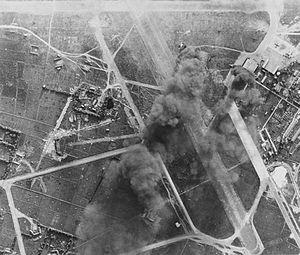
Le raid en mer de Chine méridionale est une opération menée par la troisième flotte américaine entre le 10 et le 20 janvier 1945 pendant la guerre du Pacifique de la Seconde Guerre mondiale. Le raid a été mené pour soutenir la libération de Luçon, aux Philippines. L'objectif visait des navires de guerre japonais, des convois de ravitaillement et des avions dans la région.